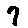
Label: 7